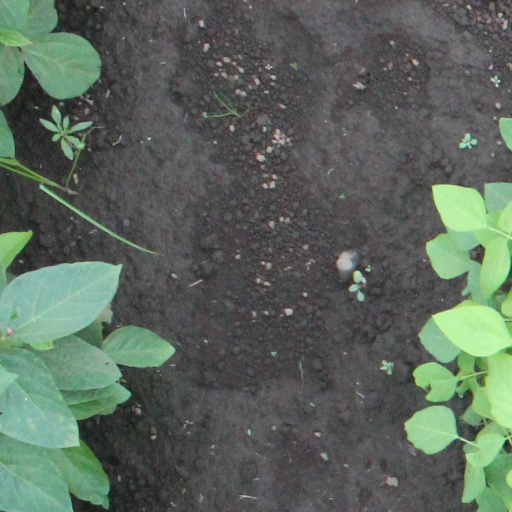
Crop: soybean